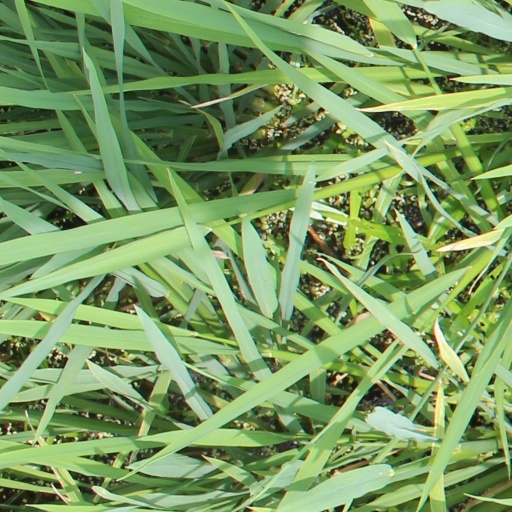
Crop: rice